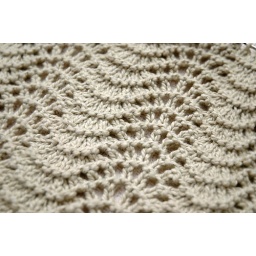
done in blue sky alpaca color grown organic cotton. Pattern found on web - janice's easiest ever lacy blanket.